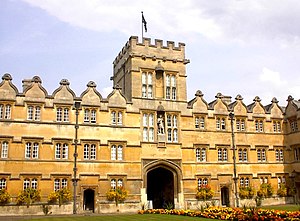
Oxford / Seværdigheder
University College
Oxford er en by i Storbritannien og grevskabshovedstad i Oxfordshire i regionen South East England. Byen, der er kendt for sit universitet med rødder i middelalderen, har en befolkning på 165.000 med 153.900 boende indenfor distriktgrænsen. Floderne Cherwell og Themsen løber gennem Oxford og mødes syd for bycentret. På cirka 16 kilometer omkring Oxford kaldes Themsen for Isis.